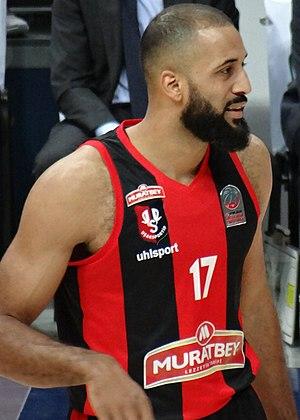
Jackie Carmichael, né le 2 janvier 1990 à Manhattan au Kansas, est un joueur américain de basket-ball. Il évolue au poste de pivot.